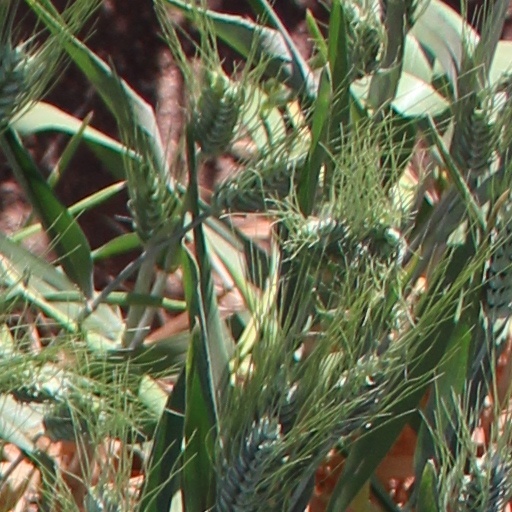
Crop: wheat